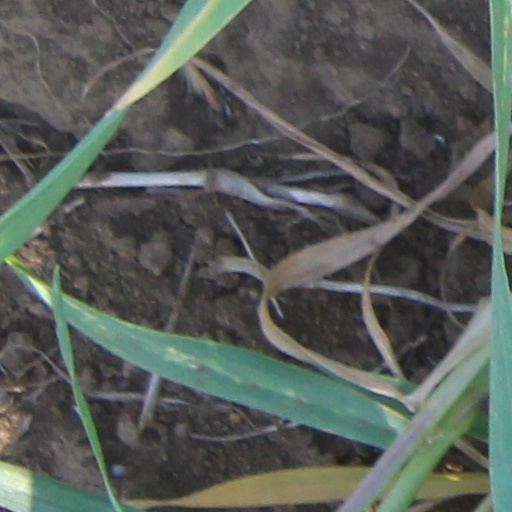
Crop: wheat